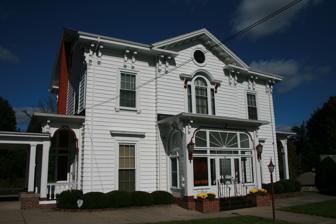
Building: Larchmont (Worcester, Massachusetts)
Country: United States of America
Year built: 1858
Historic house in Massachusetts, United States United States historic place Larchmont U.S. National Register of Historic Places Show map of Massachusetts Show map of the United States Location 36 Butler St., Worcester , Massachusetts Coordinates 42°14′6″N 71°47′58″W / 42.23500°N 71.79944°W / 42.23500; -71.79944 Area less than one acre Built 1858 ( 1858 ) Architect Boyden & Ball Architectural style Italianate MPS Worcester MRA NRHP reference No. 80000492 Added to NRHP March 05, 1980 Larchmont is a historic house at 36 Butler Street in Worcester, Massachusetts .  Built in 1858 as a country house, it is one of the city's finest surviving examples of Italianate architecture .  It was listed on the National Register of Historic Places in 1980. Description and history Larchmont is located in a residential area of southern Worcester, on the north side of Butler Street west of McKeon Road.  It is a 2 + 1 ⁄ 2 -story wood-frame structure, with a gabled roof and exterior finished in aluminum siding with wooden trim.  Roof eaves are studded with paired Italianate brackets The front facade is three bays wide, with the center bay projecting slightly and capped by a gable.  The main entrance is at the base of this bay, sheltered by an enclosed porch.  The window above is Palladian in form, with a projecting bracketed cornice.  Ground floor windows on either side of the entrance have projecting cornices, while second-floor windows have moulded surrounds with bracketed sills.  A porte-cochere extends to the left side of the house. The house was built in 1858 as a country house for Ransom Taylor, one of the city's largest landowners in the latter half of the 19th century.  It is a rare surviving Italianate villa, of a type that once dotted the hills of Worcester, and is one of the finest Italianate houses in the city.  The house may have been designed by Boyden & Ball ; there is documentary evidence suggestive of this, which is supported by stylistic analysis.  The building's original octagonal cupola has been removed, and the porte cochere is a later addition. See also National Register of Historic Places listings in eastern Worcester, Massachusetts References